Det norske Myrselskap

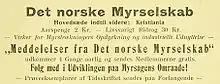
Advertisement for "Det norske Myrselskap" in "Naturen", 1908.

It was founded as Det norske Myrselskab on 11 December 1902 to facilitate the harnessing of mires in the country, both for crops and acres as well as peat extraction.